Poor Man's Bible

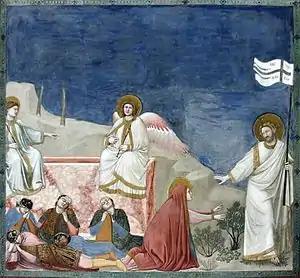
A square fresco. In a shallow stage-like space is shown the empty tomb of Jesus, like a rectangular box of pink marble. Two angels sit on its edge while four Roman soldiers lie sprawled asleep in front of it. To the extreme right, walking out of the picture frame, is Jesus, robed in white and carrying a banner symbolising Victory. He gestures to restrain Mary Magdalene, who kneels at the centre of the picture in a red cloak, and reaches out both hands to touch him.

Frequently only one aspect of Jesus' life is illustrated, most commonly his Death and Resurrection. But the theme may differ from church to church. A church located near a hospital might have windows that focus upon the miraculous healings. Another church might have aspects of Jesus' life that stress works of charity and service to others. These sorts of themes are particularly prevalent in 19th- and 20th-century churches.